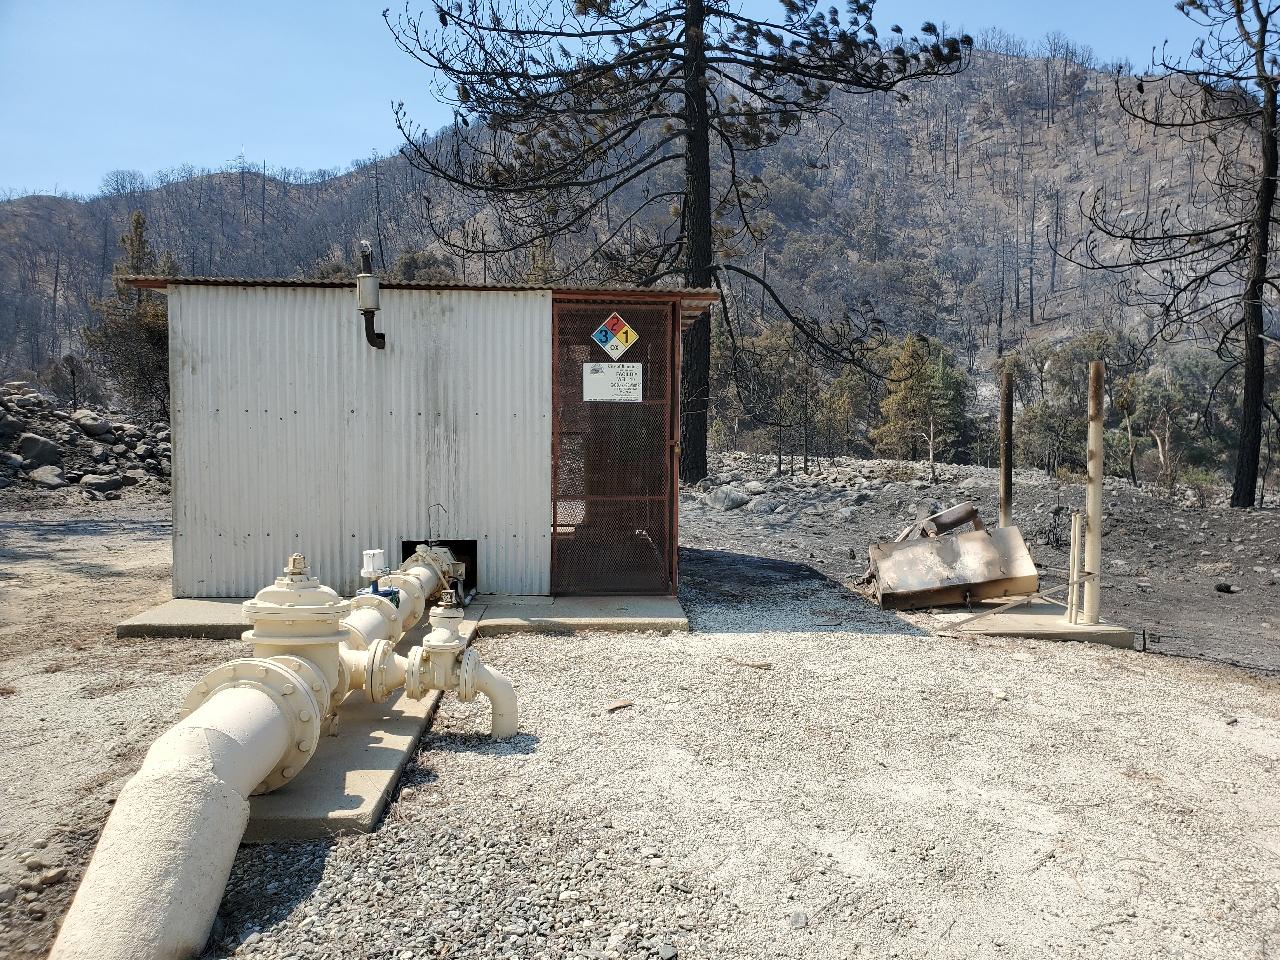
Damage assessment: no_damage